James H. Baugh

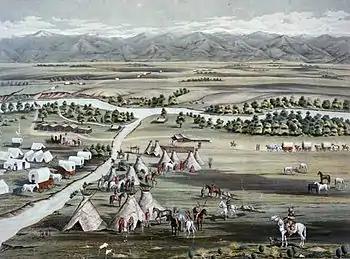
Native Americans and Colorado pioneers camped at the confluence of the South Platte River and Cherry Creek, an area that became part of Denver, Colorado

Baugh arrived in Denver on June 1, 1859, at the confluence of the South Platte River and Cherry Creek. He settled and began farming on August 15, 1859, from Clear Creek and along the Old Prospect Trail in present-day Wheat Ridge, Colorado. He was among the first settlers in the Clear Creek Valley of Kansas Territory, which became Colorado Territory in 1861. The Old Prospect Trail ran from Denver to Golden, Colorado and mining camps.